Lidice

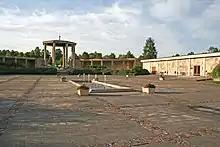
Lidice Memorial with the gloriette and museum

The I/61 road that connects Kladno with the D7 motorway runs along the northern municipal border.